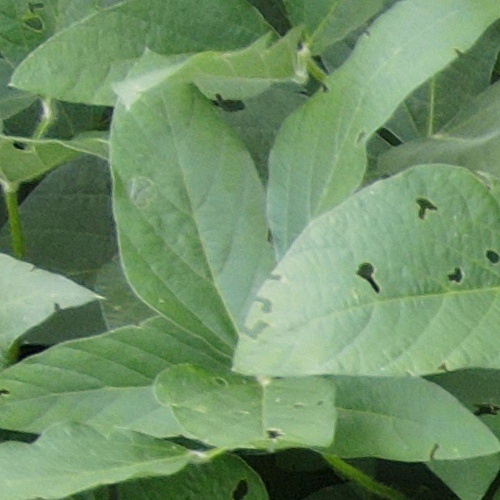
Label: Caterpillar